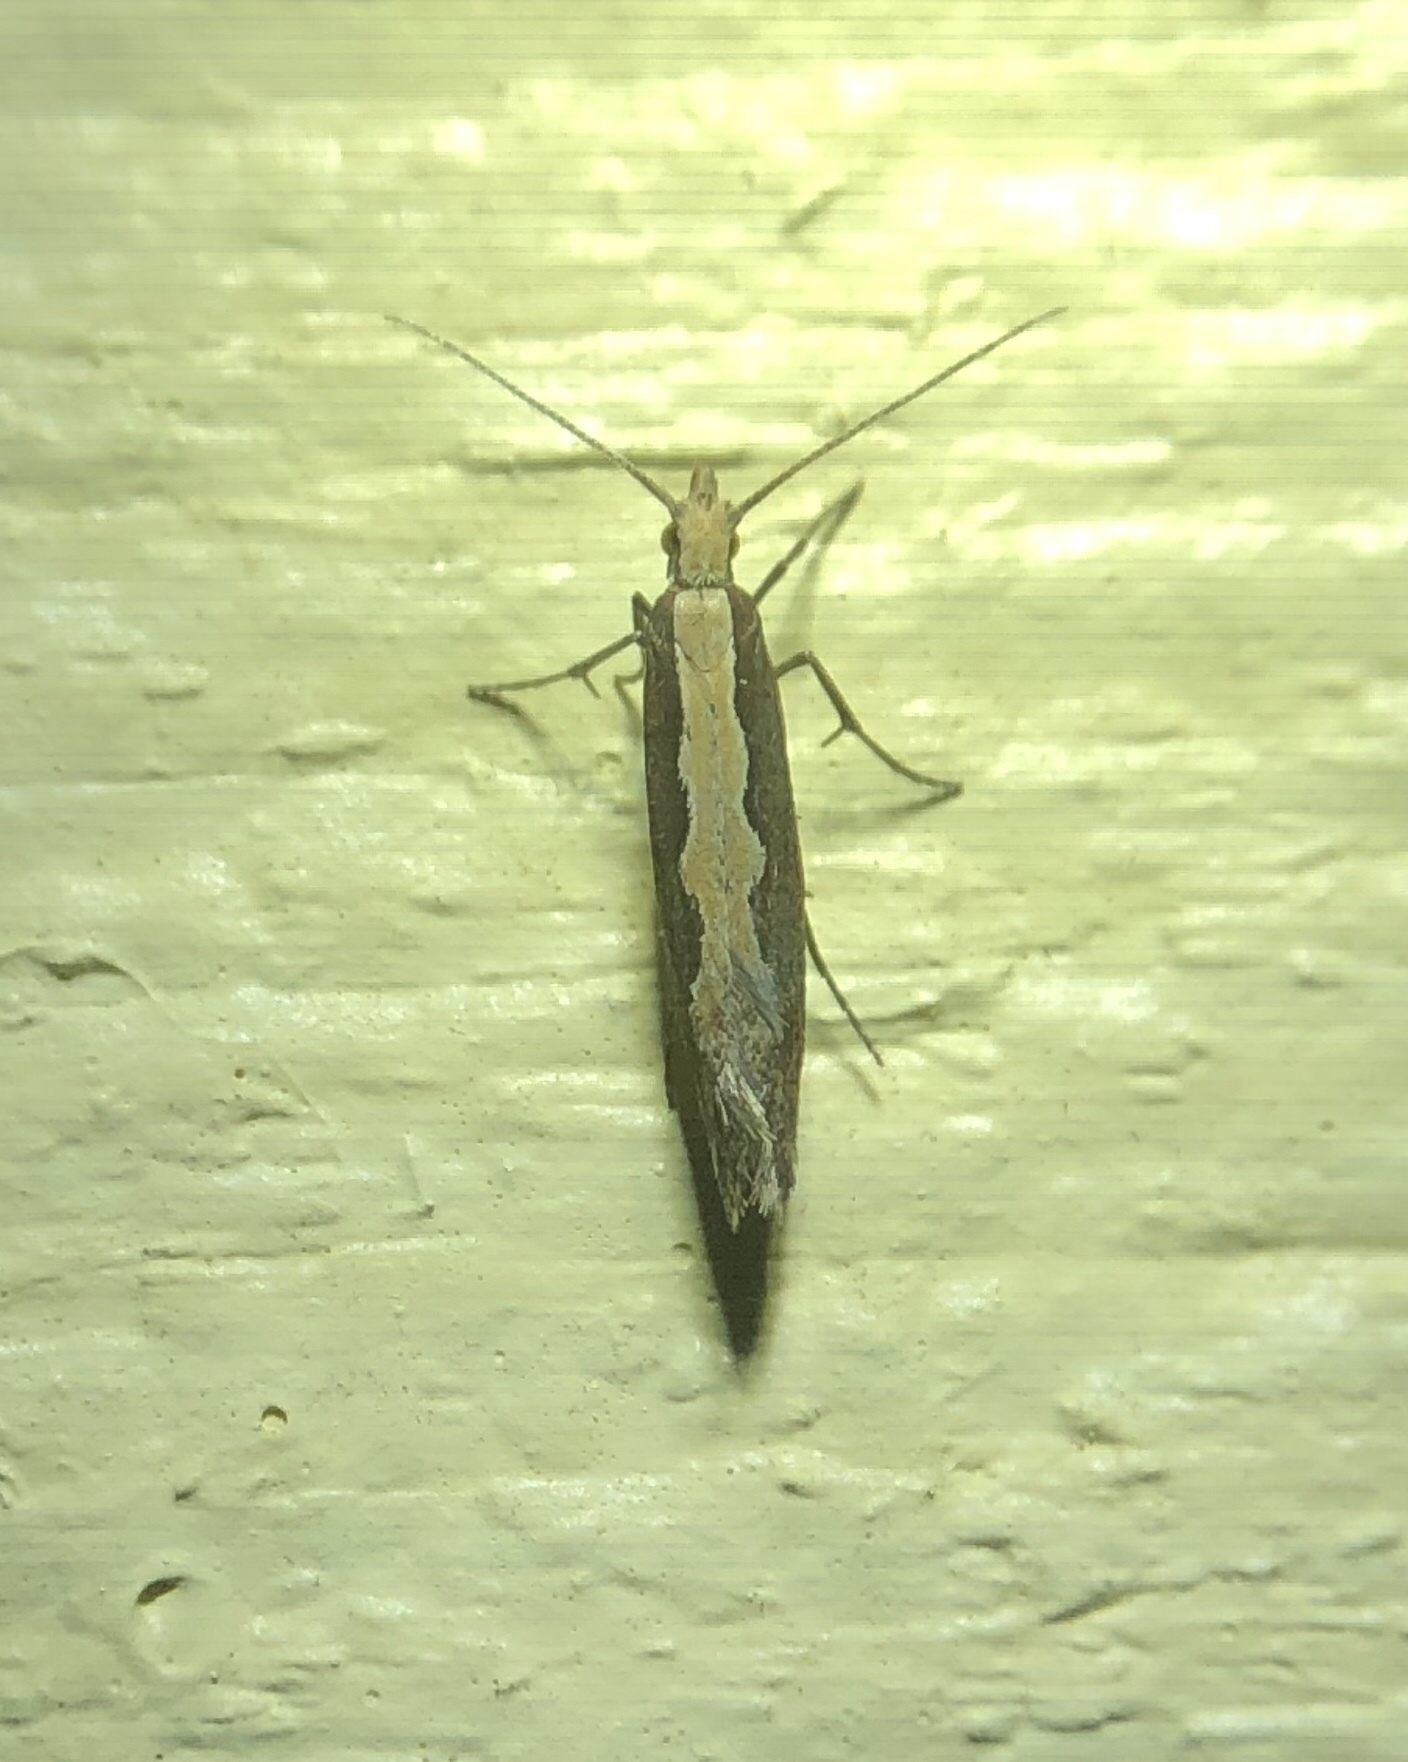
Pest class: diamondback_moth